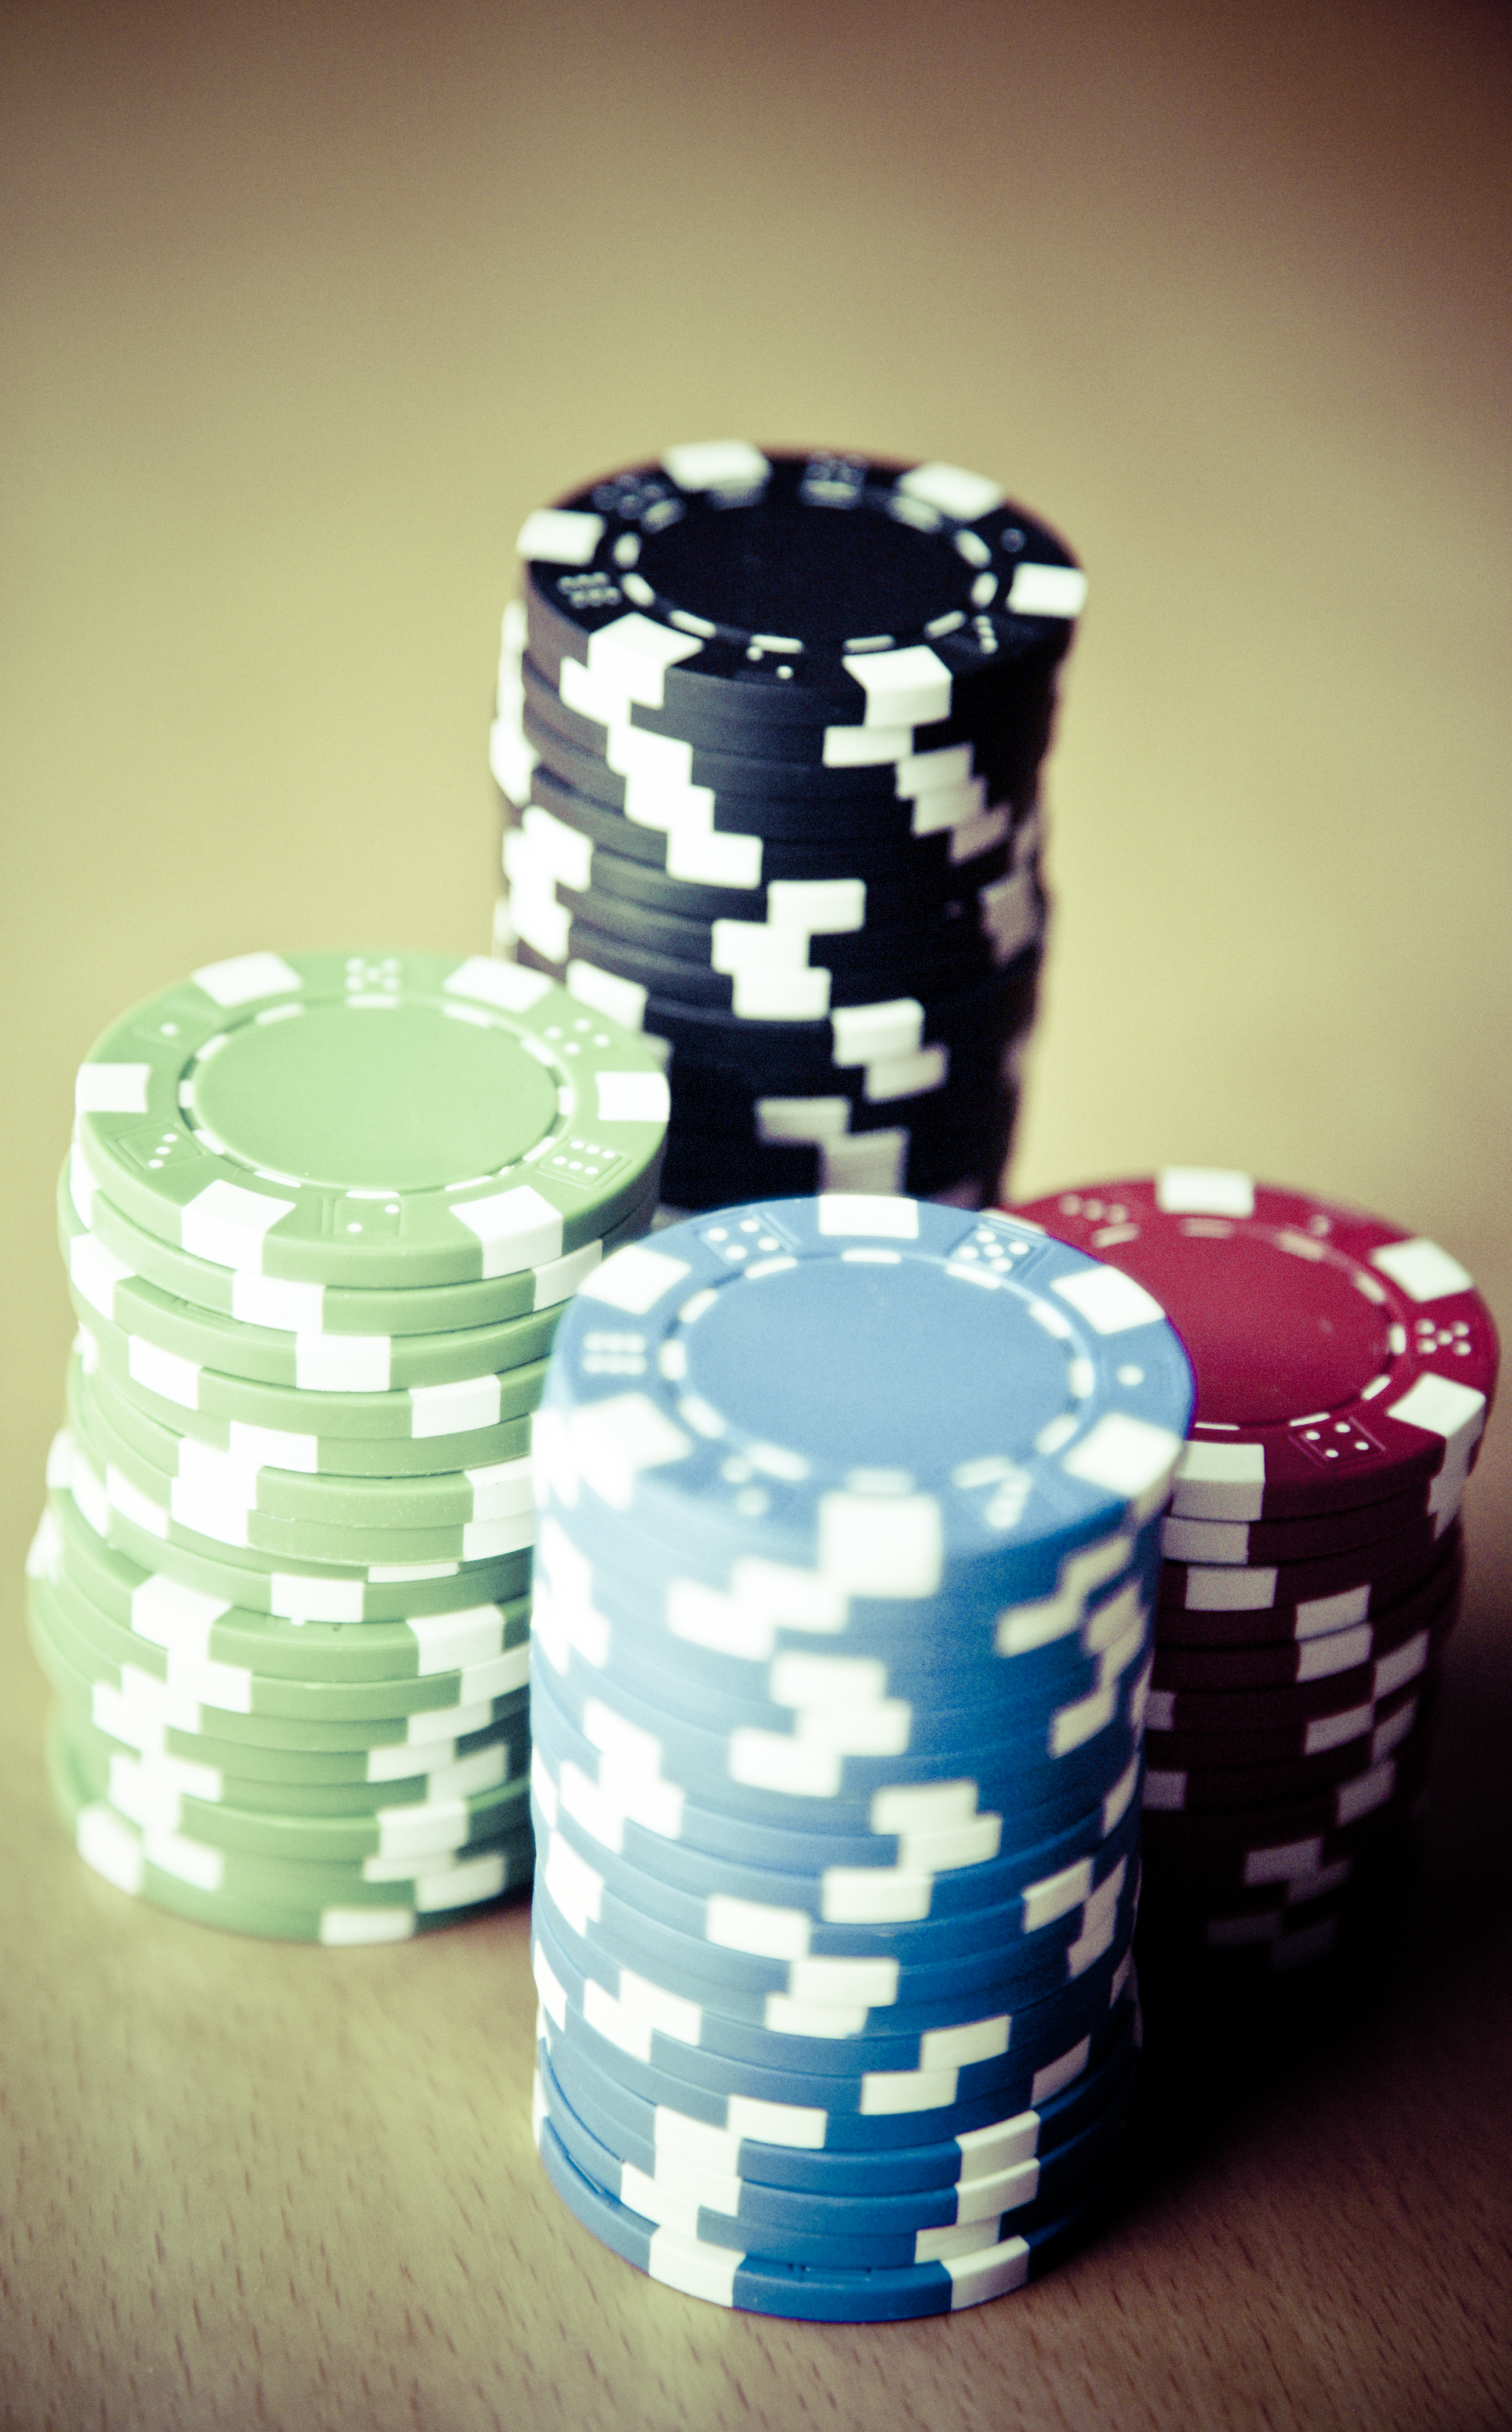
game, play, recreation, gamble, gambling, games, stacks, chips, poker, casino tokens